Bà Rịa–Vũng Tàu province

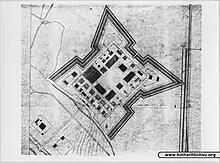
Drawing of Bà Rịa citadel in 1875

With the exception of the Côn Đảo islands, all of Bà Rịa–Vũng Tàu province was the Phước Tuy province after merging Bà Rịa Province and Vũng Tàu Town in the South Vietnam before 1975, including the Spratly Islands was a part of Phước Hải commune, Đất Đỏ district then (now is a townville of Long Đất district). Then once it was a part of Đồng Nai province to the north after the Fall of Saigon.